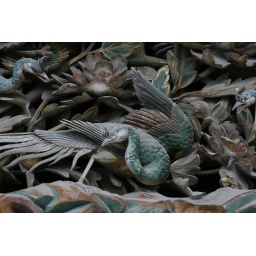
One of the intricately carved wooden birds at the Nijo Castle in Kyoto